Kingsgate, Huddersfield

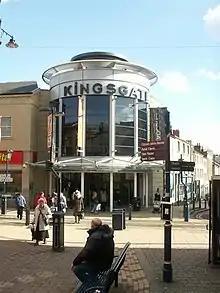
The centre in 2014

The Kingsgate Shopping Centre is a shopping centre in Huddersfield located to the west of Shorehead Roundabout and East of the junction of King Street and Queen Street and Cross Church Street. It is currently owned by WD Huddersfield Ltd, a subsidy of WD Leisure. It opened in February 2002 after 12 years of planning and delays. The £50m pound complex took 18 months to complete and contains over 40 stores including: a Sports Direct, a TK Maxx and a Three Mobile store. On the premises there is also a 600 space car park. It is constructed out of 1,600 tonnes of locally quarried stone and more than 3,000sq metres of glass.